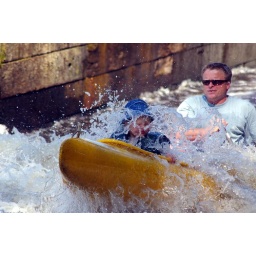
13 Vyssi Brod boy in blue hat 23.8.07 2